Garden District (Montgomery, Alabama)

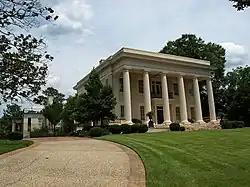
1919 South Hull Street in the Garden District

The Garden District is a historic district in Montgomery, Alabama.